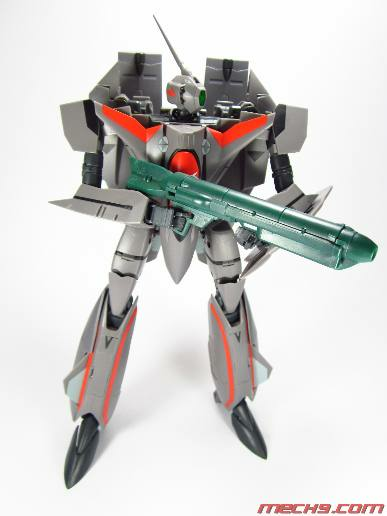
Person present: No